George Higinbotham

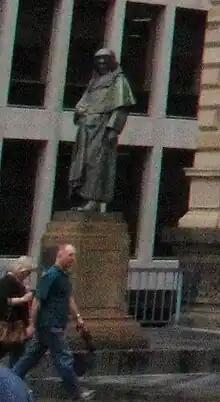
Statue of Higinbotham outside the Old Treasury Building, Melbourne

There is a bronze statue to him outside the Old Treasury Building, Melbourne.